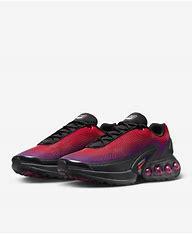
Brand: Nike
Model: Air Max DN